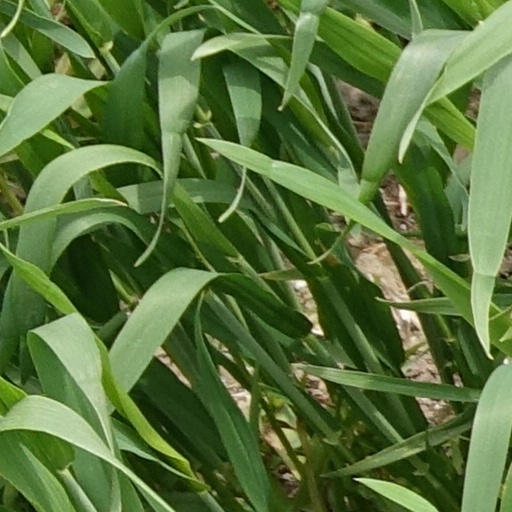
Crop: wheat